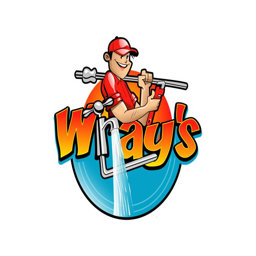
clever logo design is a much sought after skill in short supply .